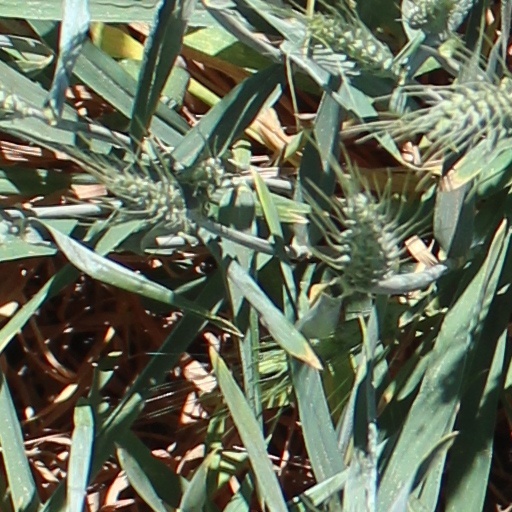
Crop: wheat